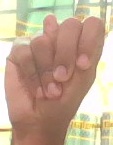
ASL sign: N